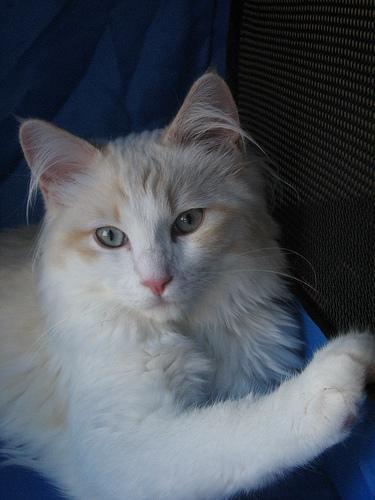
Ragdoll